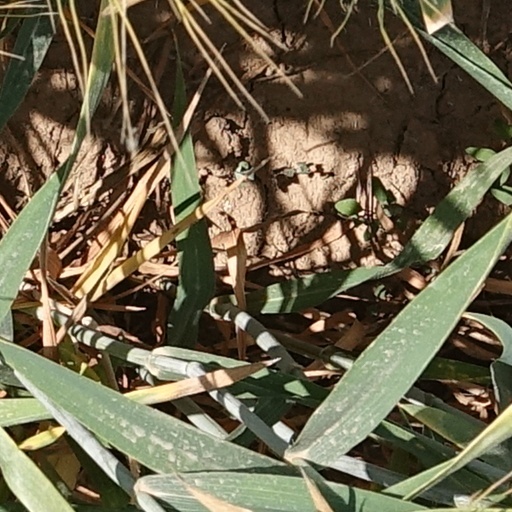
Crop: wheat